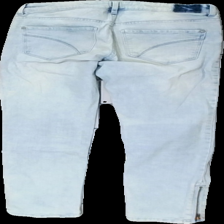
View: back
Type: Jeans
Category: Children
Brand: Lindex
Colors: Blue
Material: 100% cotton
Cut: Regular
Size: 152
Season: All
Trend: Denim
Stains: Major
Damage location: bottom right
Damage 2 location: top center
Price range: <50
Recommended usage: Export
Description: blå jeans med många små fläckar på benen